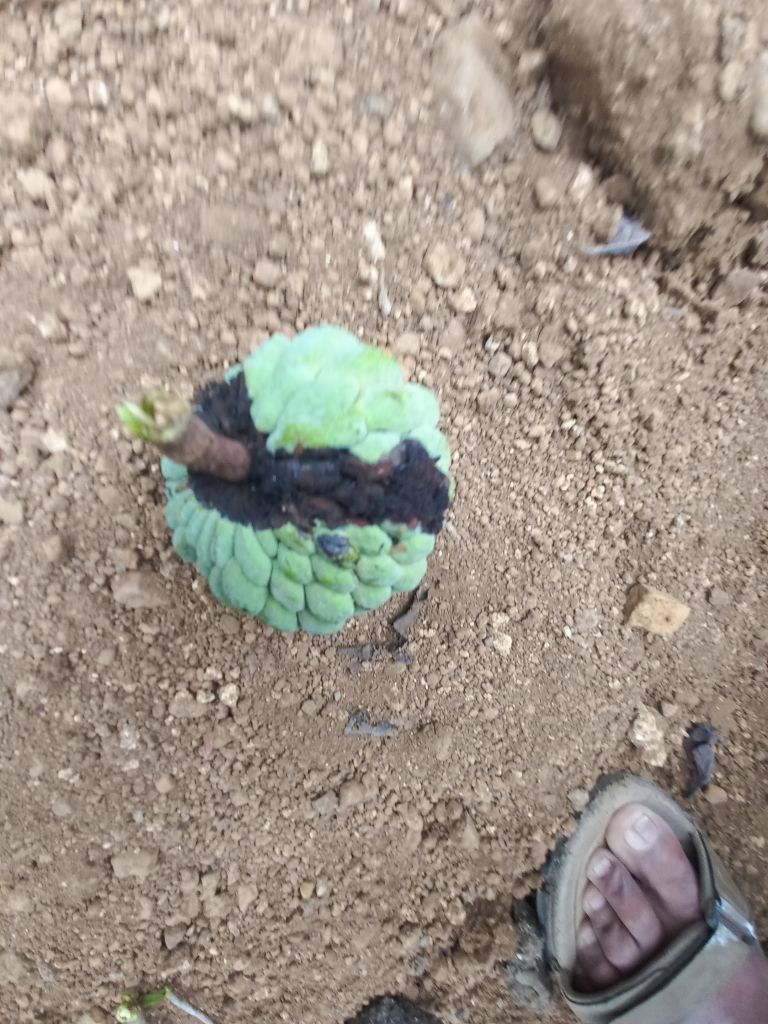
Disease label: Diplodia Rot